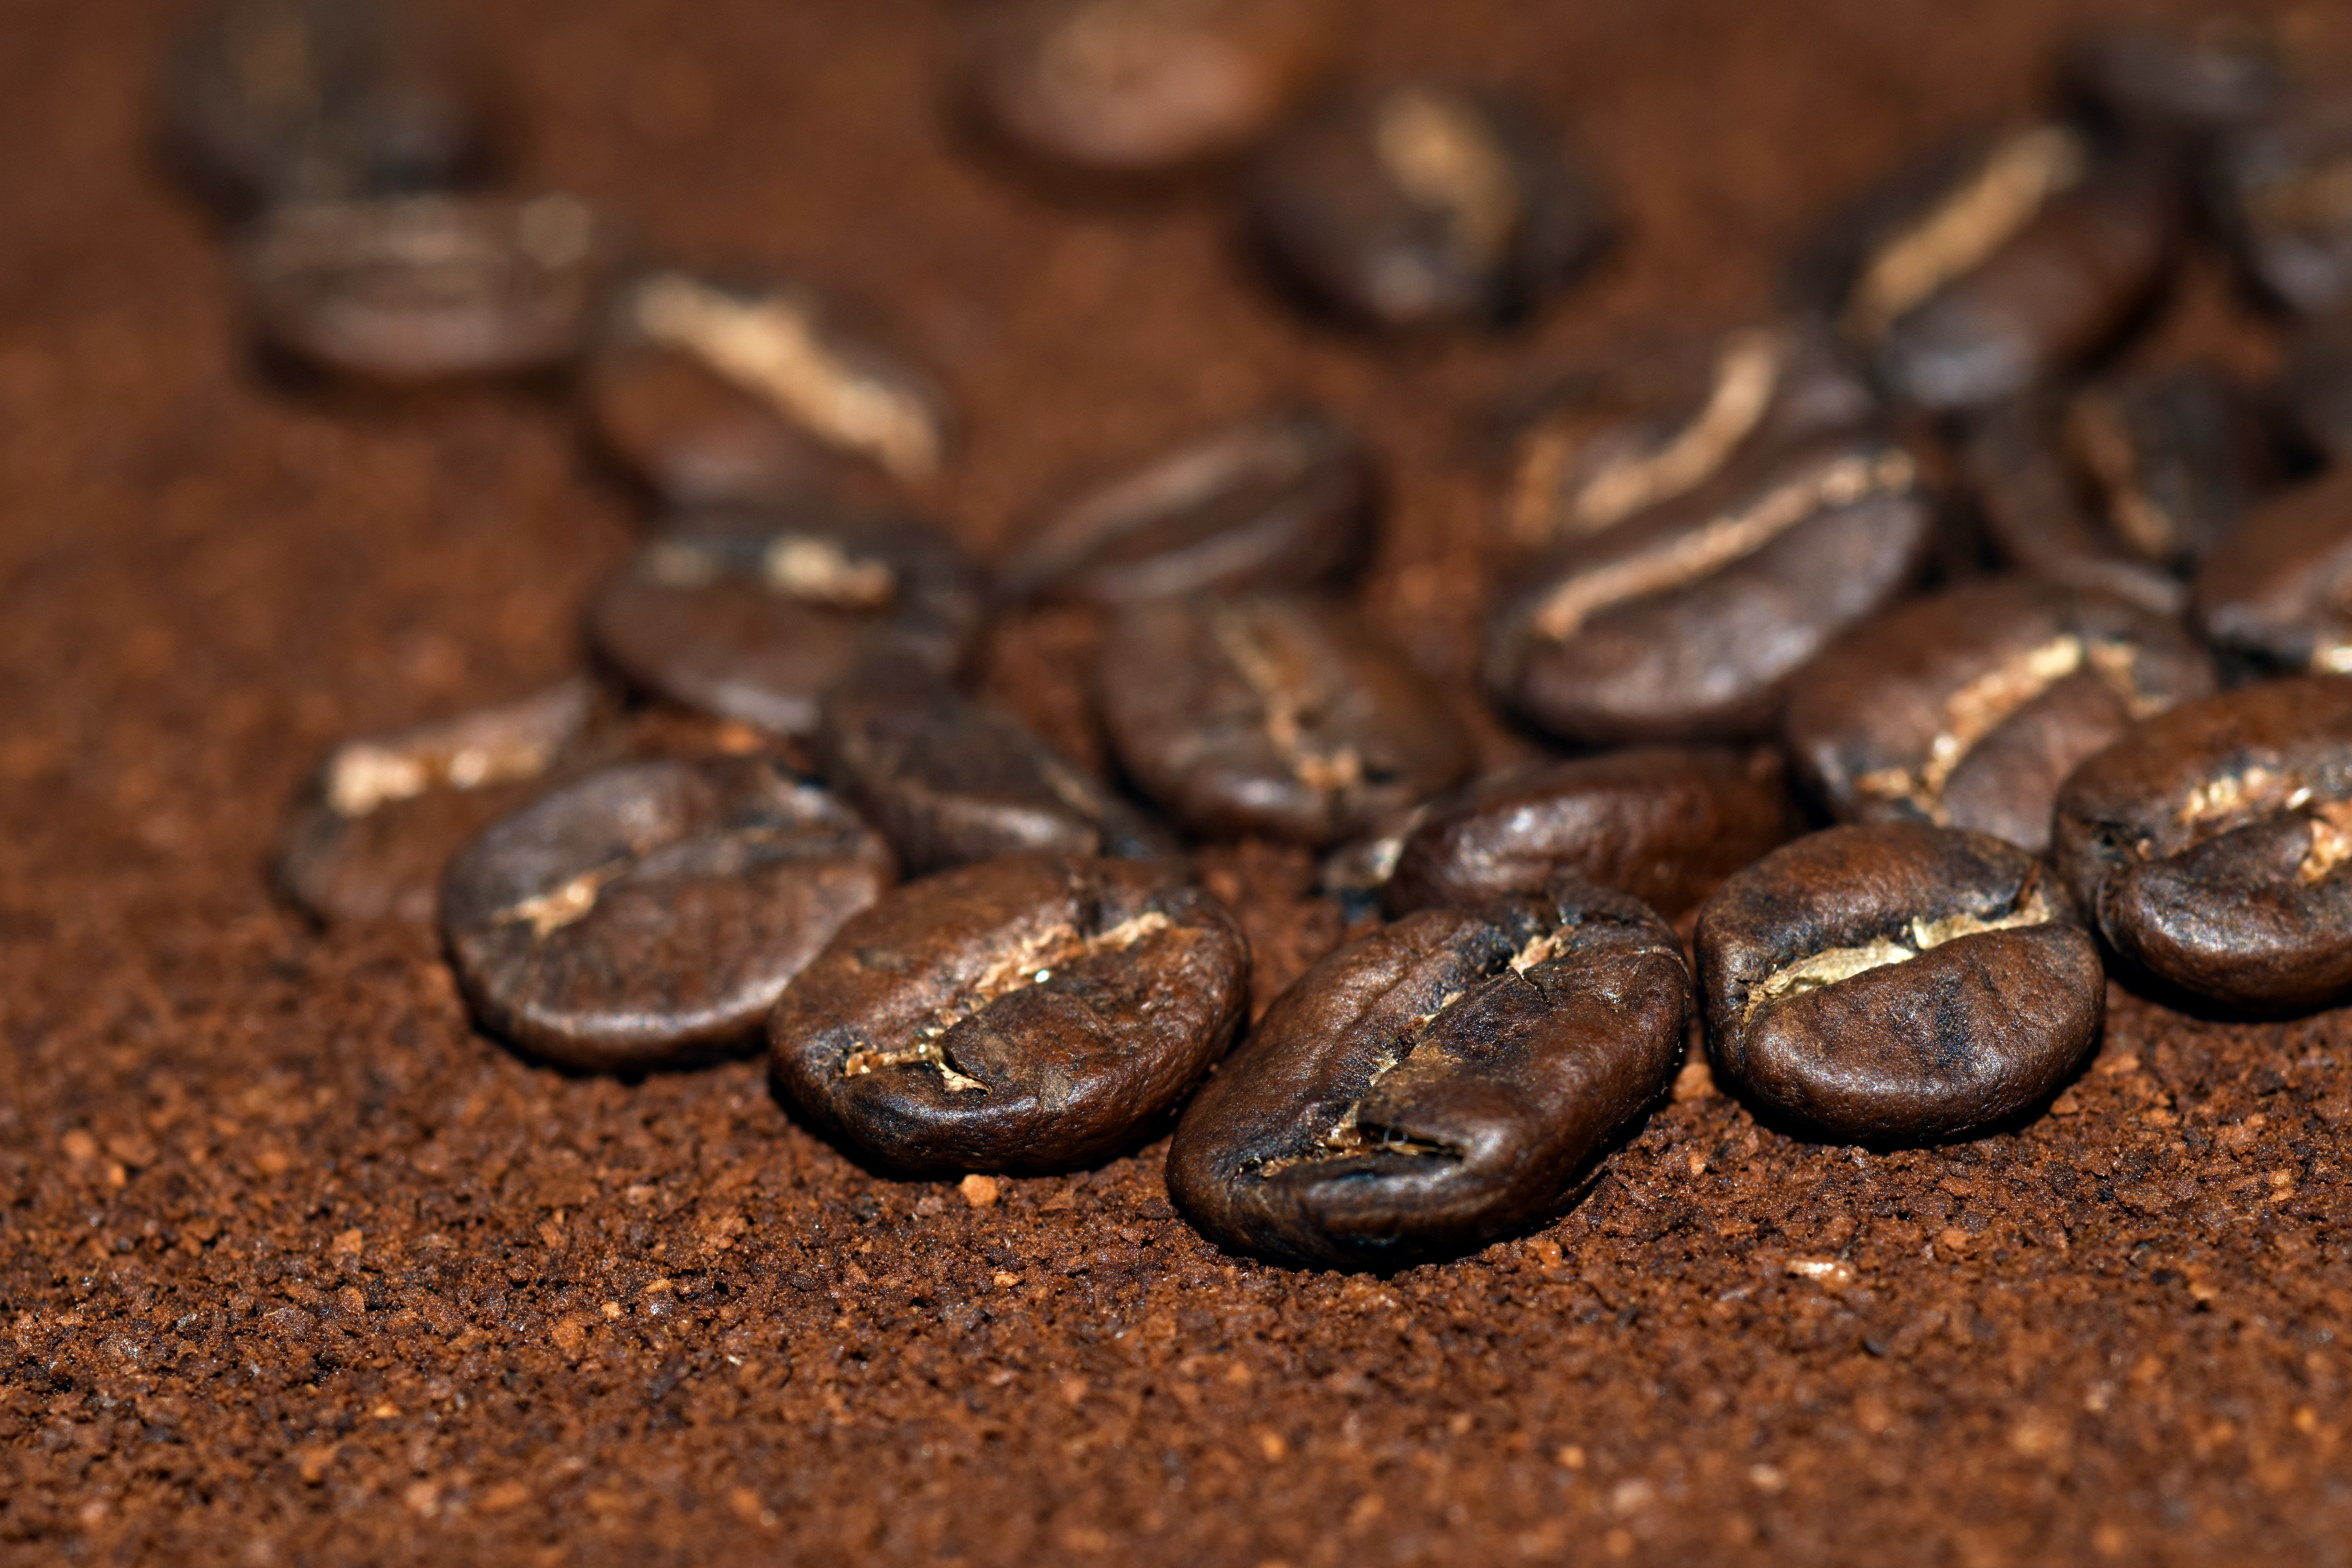
cafe, coffee, aroma, bean, pattern, food, symbol, produce, brown, drink, chocolate, close, dessert, close up, caffeine, background, decorative, beans, benefit from, fragrance, stylized, roasted, coffee beans, coffee flour, cocoa bean